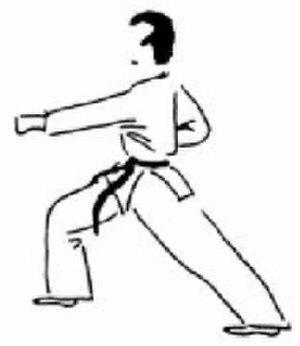
Tsuki, est un mot japonais qui peut se traduire par "poussée", dérivant du verbe tsuku qui signifie "pousser".